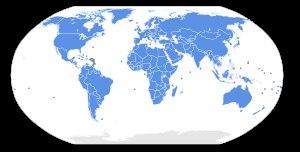
La liste des États membres de l'Organisation des Nations unies recense les 193 États membres, soit la quasi-totalité des 197 États actuellement reconnus par l'Organisation des Nations unies.
La Charte des Nations Unies, parfois appelée Charte de San Francisco, est le traité qui définit les buts et les principes de l'Organisation des Nations Unies ainsi que la composition, la mission et les pouvoirs de ses organes exécutifs, délibératifs, judiciaires et administratifs. Elle a été adoptée à la fin de la conférence de San Francisco, le 26 juin 1945.
Un État membre est un État faisant partie d'une organisation internationale.
Voici une liste non exhaustive de normes relatives à la peine de mort, que ce soit pour l'autoriser ou l'interdire.